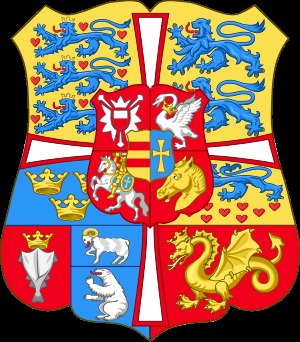
Glücksburgske slægt
Glücksburgernes våbenskjold som benyttet i Danmark 1863–1903, Grækenland 1863–1973 (og Island 1863 – 1903)
Huset Glücksborg, officielt Slesvig-Holsten-Sønderborg-Glücksborg er et fyrstehus, der i dag bl.a. omfatter den danske kongefamilie. Slægten har sit navn efter Lyksborg Slot ved Flensborg Fjord. Slægtens oprindelige titel var hertuger af Slesvig-Holsten-Sønderborg-Beck, men prins Vilhelm fik i 1825 af Frederik 6. tilladelse til at føre navnet Hertug af Glücksburg. Beck erstattedes derefter med Glücksborg i den danske version af slægtens danske titel, og prins Vilhelms søn, den senere Christian 9., kaldes i tronfølgeloven af 1853 Prinds Christian til Slesvig-Holsteen-Sønderborg-Glücks­borg.